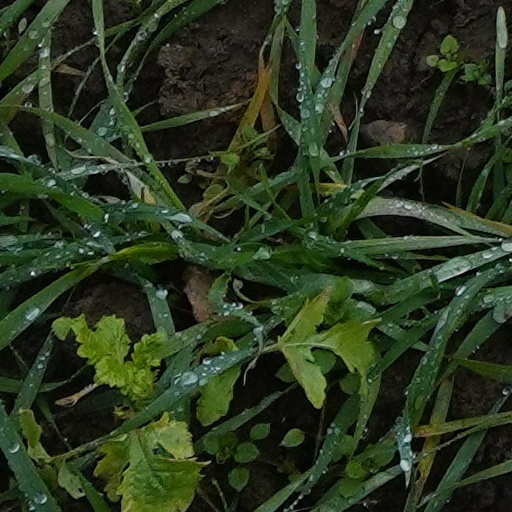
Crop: wheat